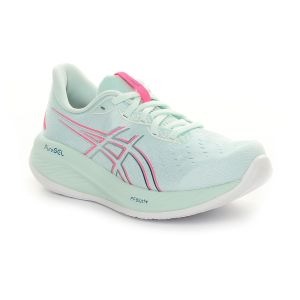
Asics Scarpa da Running Donna  Gel-Cumulus 26 Menta   Sconto 30%
Prezzo: 112,00 €